Maximilian Wolfram

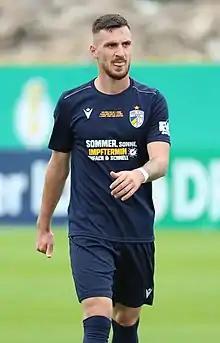
Maximilian Wolfram (2021)

Maximilian Wolfram (born 21 February 1997) is a German footballer who plays as a winger for club 1860 Munich.